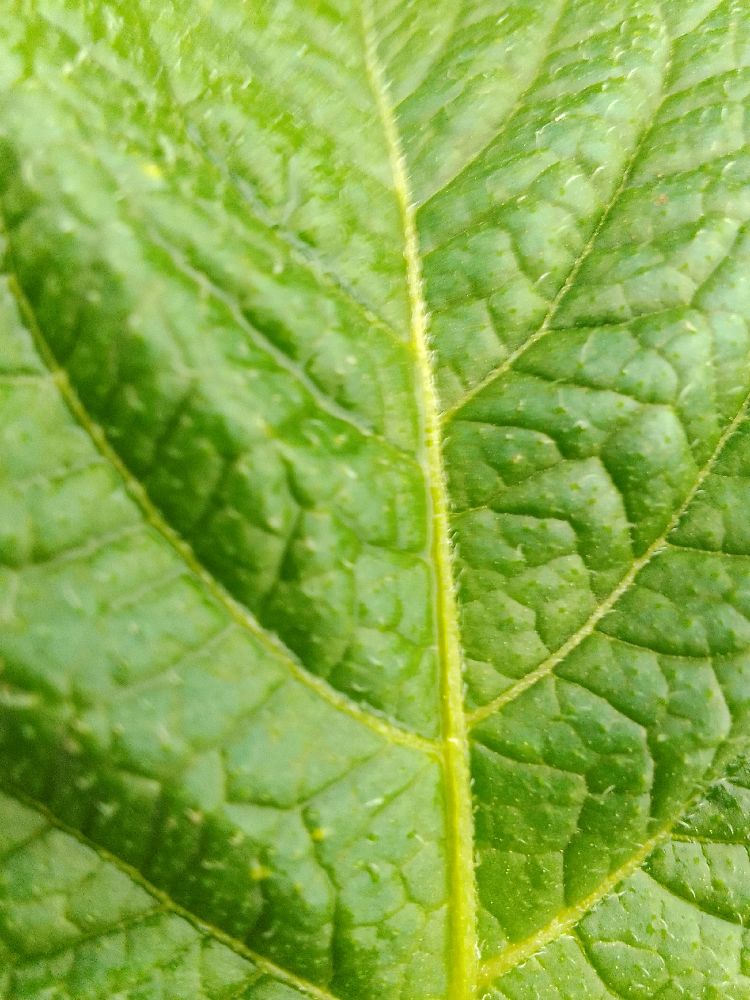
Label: Healthy